1st Brigade (Australia)

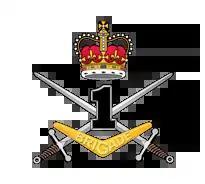

1st Brigade is a combined arms formation of the Australian Army. Formed in 1903 as a militia formation based in New South Wales, it was reconstituted as part of the Australian Imperial Force in 1914 for service during World War I, the brigade fought at Gallipoli and on the Western Front before being disbanded in mid-1919. In 1921, the 1st Brigade was re-raised as a unit of Australia's part-time military forces, based in New South Wales. During World War II the brigade undertook defensive duties before being disbanded. In 1948, it was re-raised as an integral part of the Australian Regular Army. Currently the brigade is based at Robertson Barracks in Darwin and at RAAF Base Edinburgh near Adelaide, South Australia. It is the first of the Australian Army brigades to be re-organised as a combat brigade under Plan Beersheba.